Lesley J. McNair

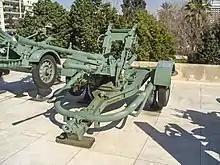
25 mm Hotchkiss anti-aircraft gun. McNair experimented with Hotchkiss anti-tank and anti-aircraft guns while assigned to the office of the Chief of Field Artillery.

In August 1934, McNair was assigned to command of Civilian Conservation Corps (CCC) District E, part of the Seventh Corps Area. Headquartered at Camp Beauregard, Louisiana, District E was composed of thousands of CCC members based at 33 camps throughout Louisiana and Mississippi. As with other Regular Army officers who took part in organizing and operating the CCC, McNair's work to plan, direct, and supervise the activities over a wide area gave him practical experience at mobilizing, housing, feeding, providing medical care for, supervising, and improving the physical and mental resilience of thousands of young members. This experience working with large bodies of men was an asset as McNair ascended into the Army's senior ranks. In addition, McNair benefited from the experience of working with civilian government leaders to plan and direct CCC activities, which was also put to good use in his later assignments as one of the Army's highest-level commanders. He was promoted to colonel in May 1935.